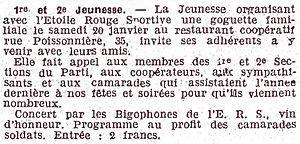
Annonce dans l'Humanité.
Le bigophone ou bigotphone est un instrument de musique carnavalesque, d'aspect décoratif, très bruyant, populaire, bon marché et facile à fabriquer.